Equations of motion

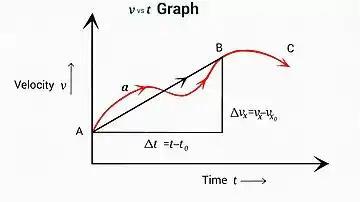
formula_1 vs formula_2 graph for a moving particle under a non-uniform acceleration formula_3.

In physics, equations of motion are equations that describe the behavior of a physical system in terms of its motion as a function of time. More specifically, the equations of motion describe the behavior of a physical system as a set of mathematical functions in terms of dynamic variables. These variables are usually spatial coordinates and time, but may include momentum components. The most general choice are generalized coordinates which can be any convenient variables characteristic of the physical system. The functions are defined in a Euclidean space in classical mechanics, but are replaced by curved spaces in relativity. If the dynamics of a system is known, the equations are the solutions for the differential equations describing the motion of the dynamics.